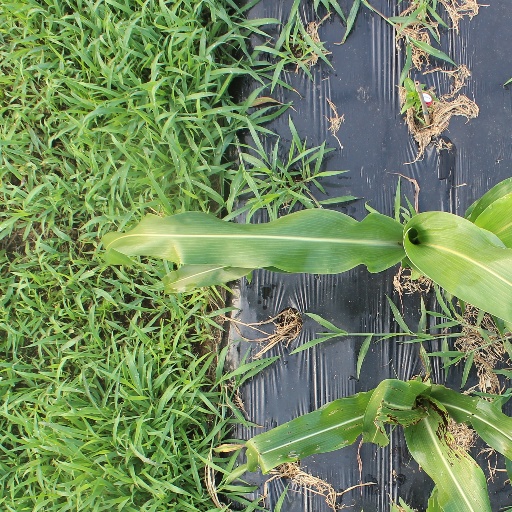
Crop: sorghum